KF Defence Programs

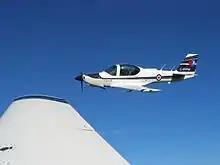
Grob G120A CFTS

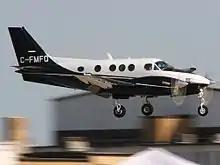
C90B King Air CFTS

The contractor provides the aircraft, flying instructors, facilities, accommodations and courseware for the 1st phase of pilot training in Canada. This training includes both classroom instruction along with basic flight training on the Grob G120A.